James S. Manning

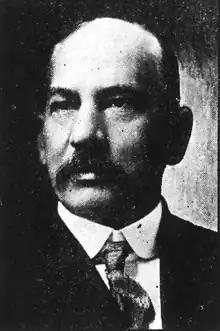
Justice James S. Manning, pictured in an advertisement for his bid for Attorney General

James Smith Manning (June 1, 1859 – July 28, 1938) was a justice of the North Carolina Supreme Court from 1909 to 1911, and Attorney General of North Carolina from 1916 to 1925.